Goddards

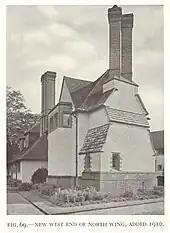
The 1910 extension to the west end of the north wing

Since its original intended use was as a holiday home, the Mirrilees family did not request luxury furnishings. As the writer Dominic Bradbury notes: "The restrained and sometimes utilitarian interiors let the craftsmanship shine through." The historian, Jane Ridley, notes that the internal features such as the timberwork, larder ventilators and decorative ironmongery were influenced by ideas later expounded in Gertrude Jekyll's book, "Old West Surrey", published in 1904. The common room, modelled on an open medieval hall, is typical of this vernacular aesthetic, with exposed timber beams and a large fireplace at one end. When completed in 1900, there were six bedrooms for guests and the loft above the common room was used as a games room.